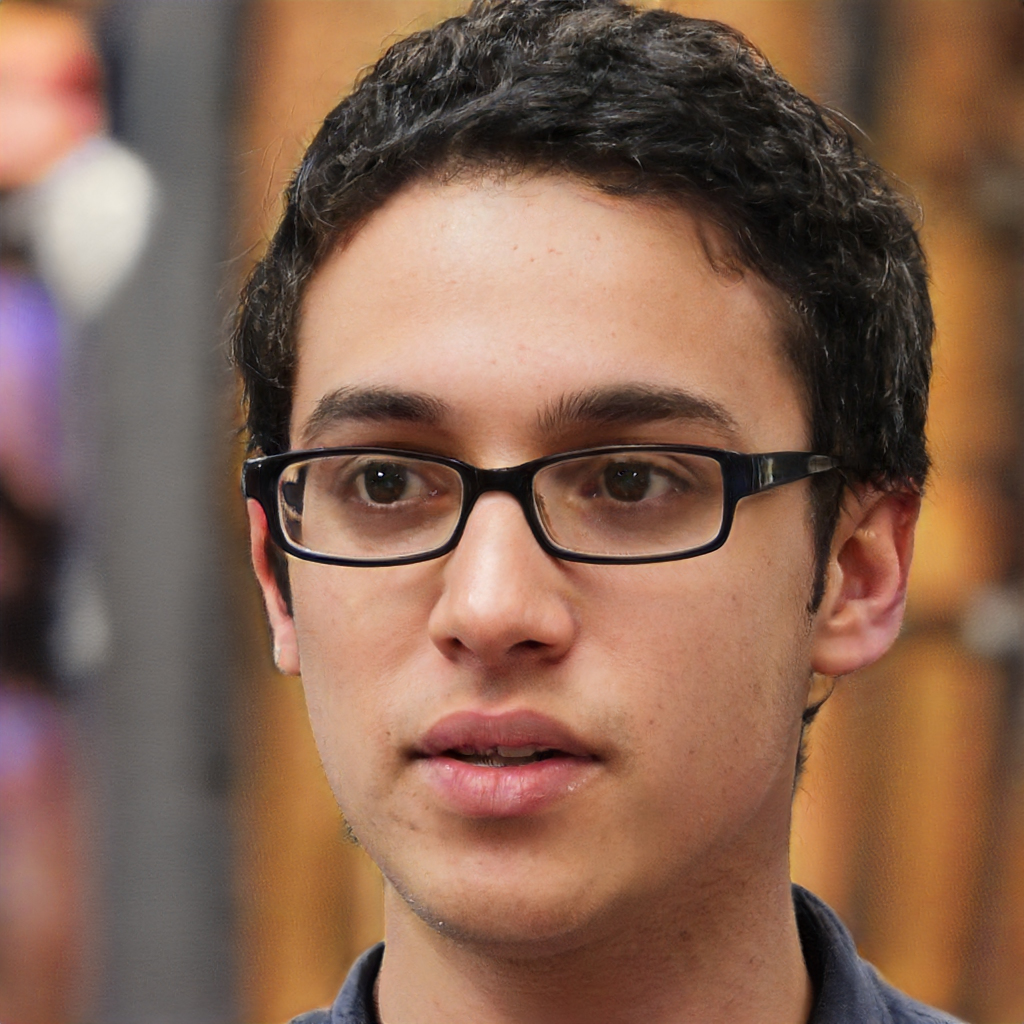
Portrait style: Real Portrait